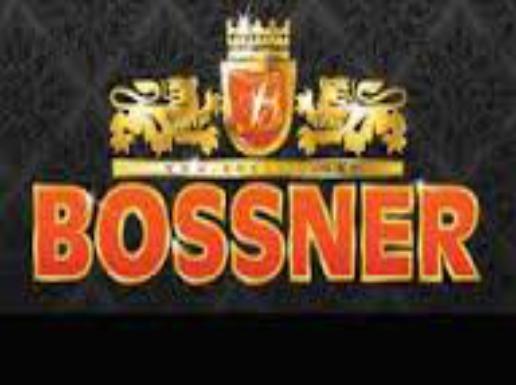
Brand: Bossner
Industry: Necessities